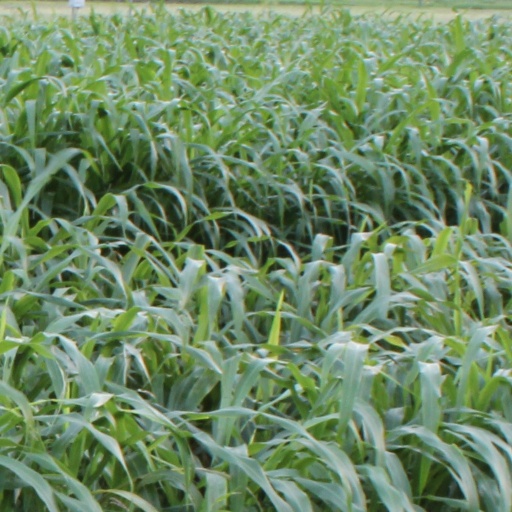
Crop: sorghum